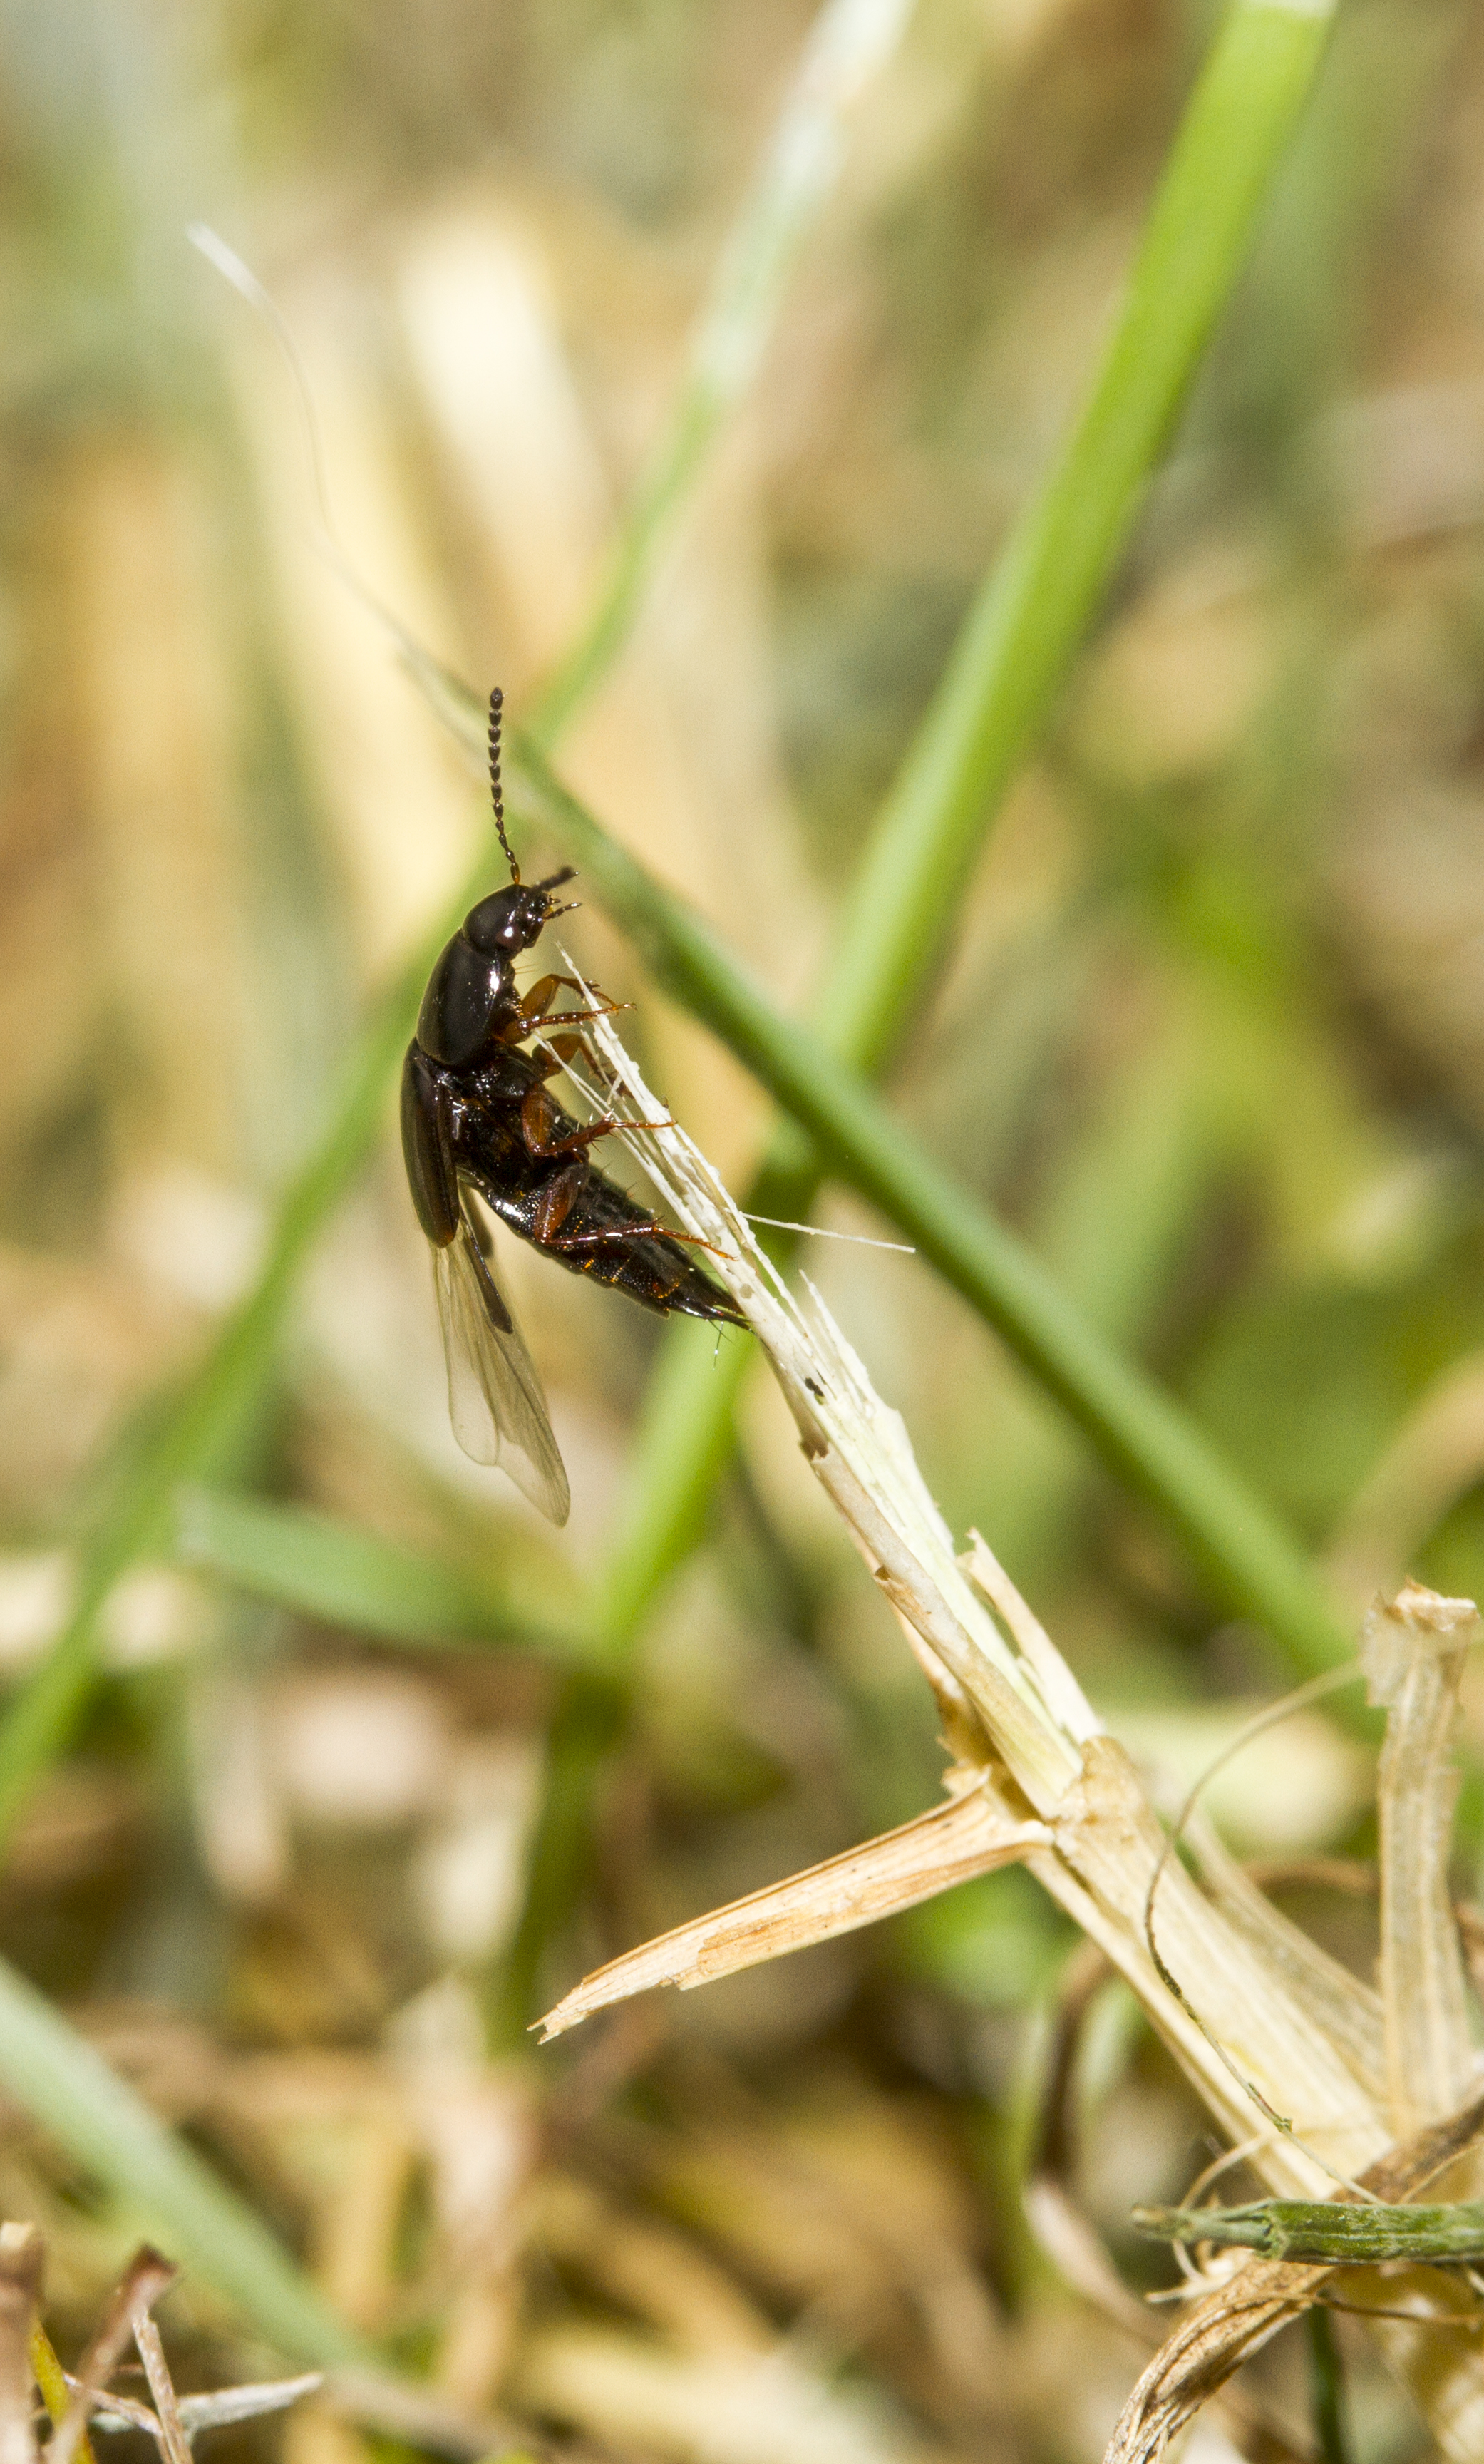
nature, grass, outdoor, flower, wildlife, insect, macro, canon, garden, flora, fauna, invertebrate, close up, uk, 7d, beetle, peterborough, macro photography, arthropod, rovebeetle, plant stem, membrane winged insect